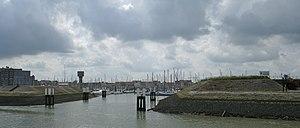
Blankenberge (Belgique): L'entrée de l'ancien bassin de chasse transformé en extension du port de plaisance